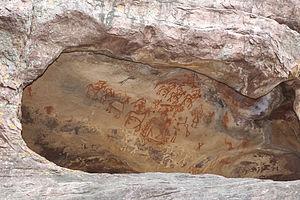
Peintures rupestres dans l'abri no 8, Bhimbetka, Inde